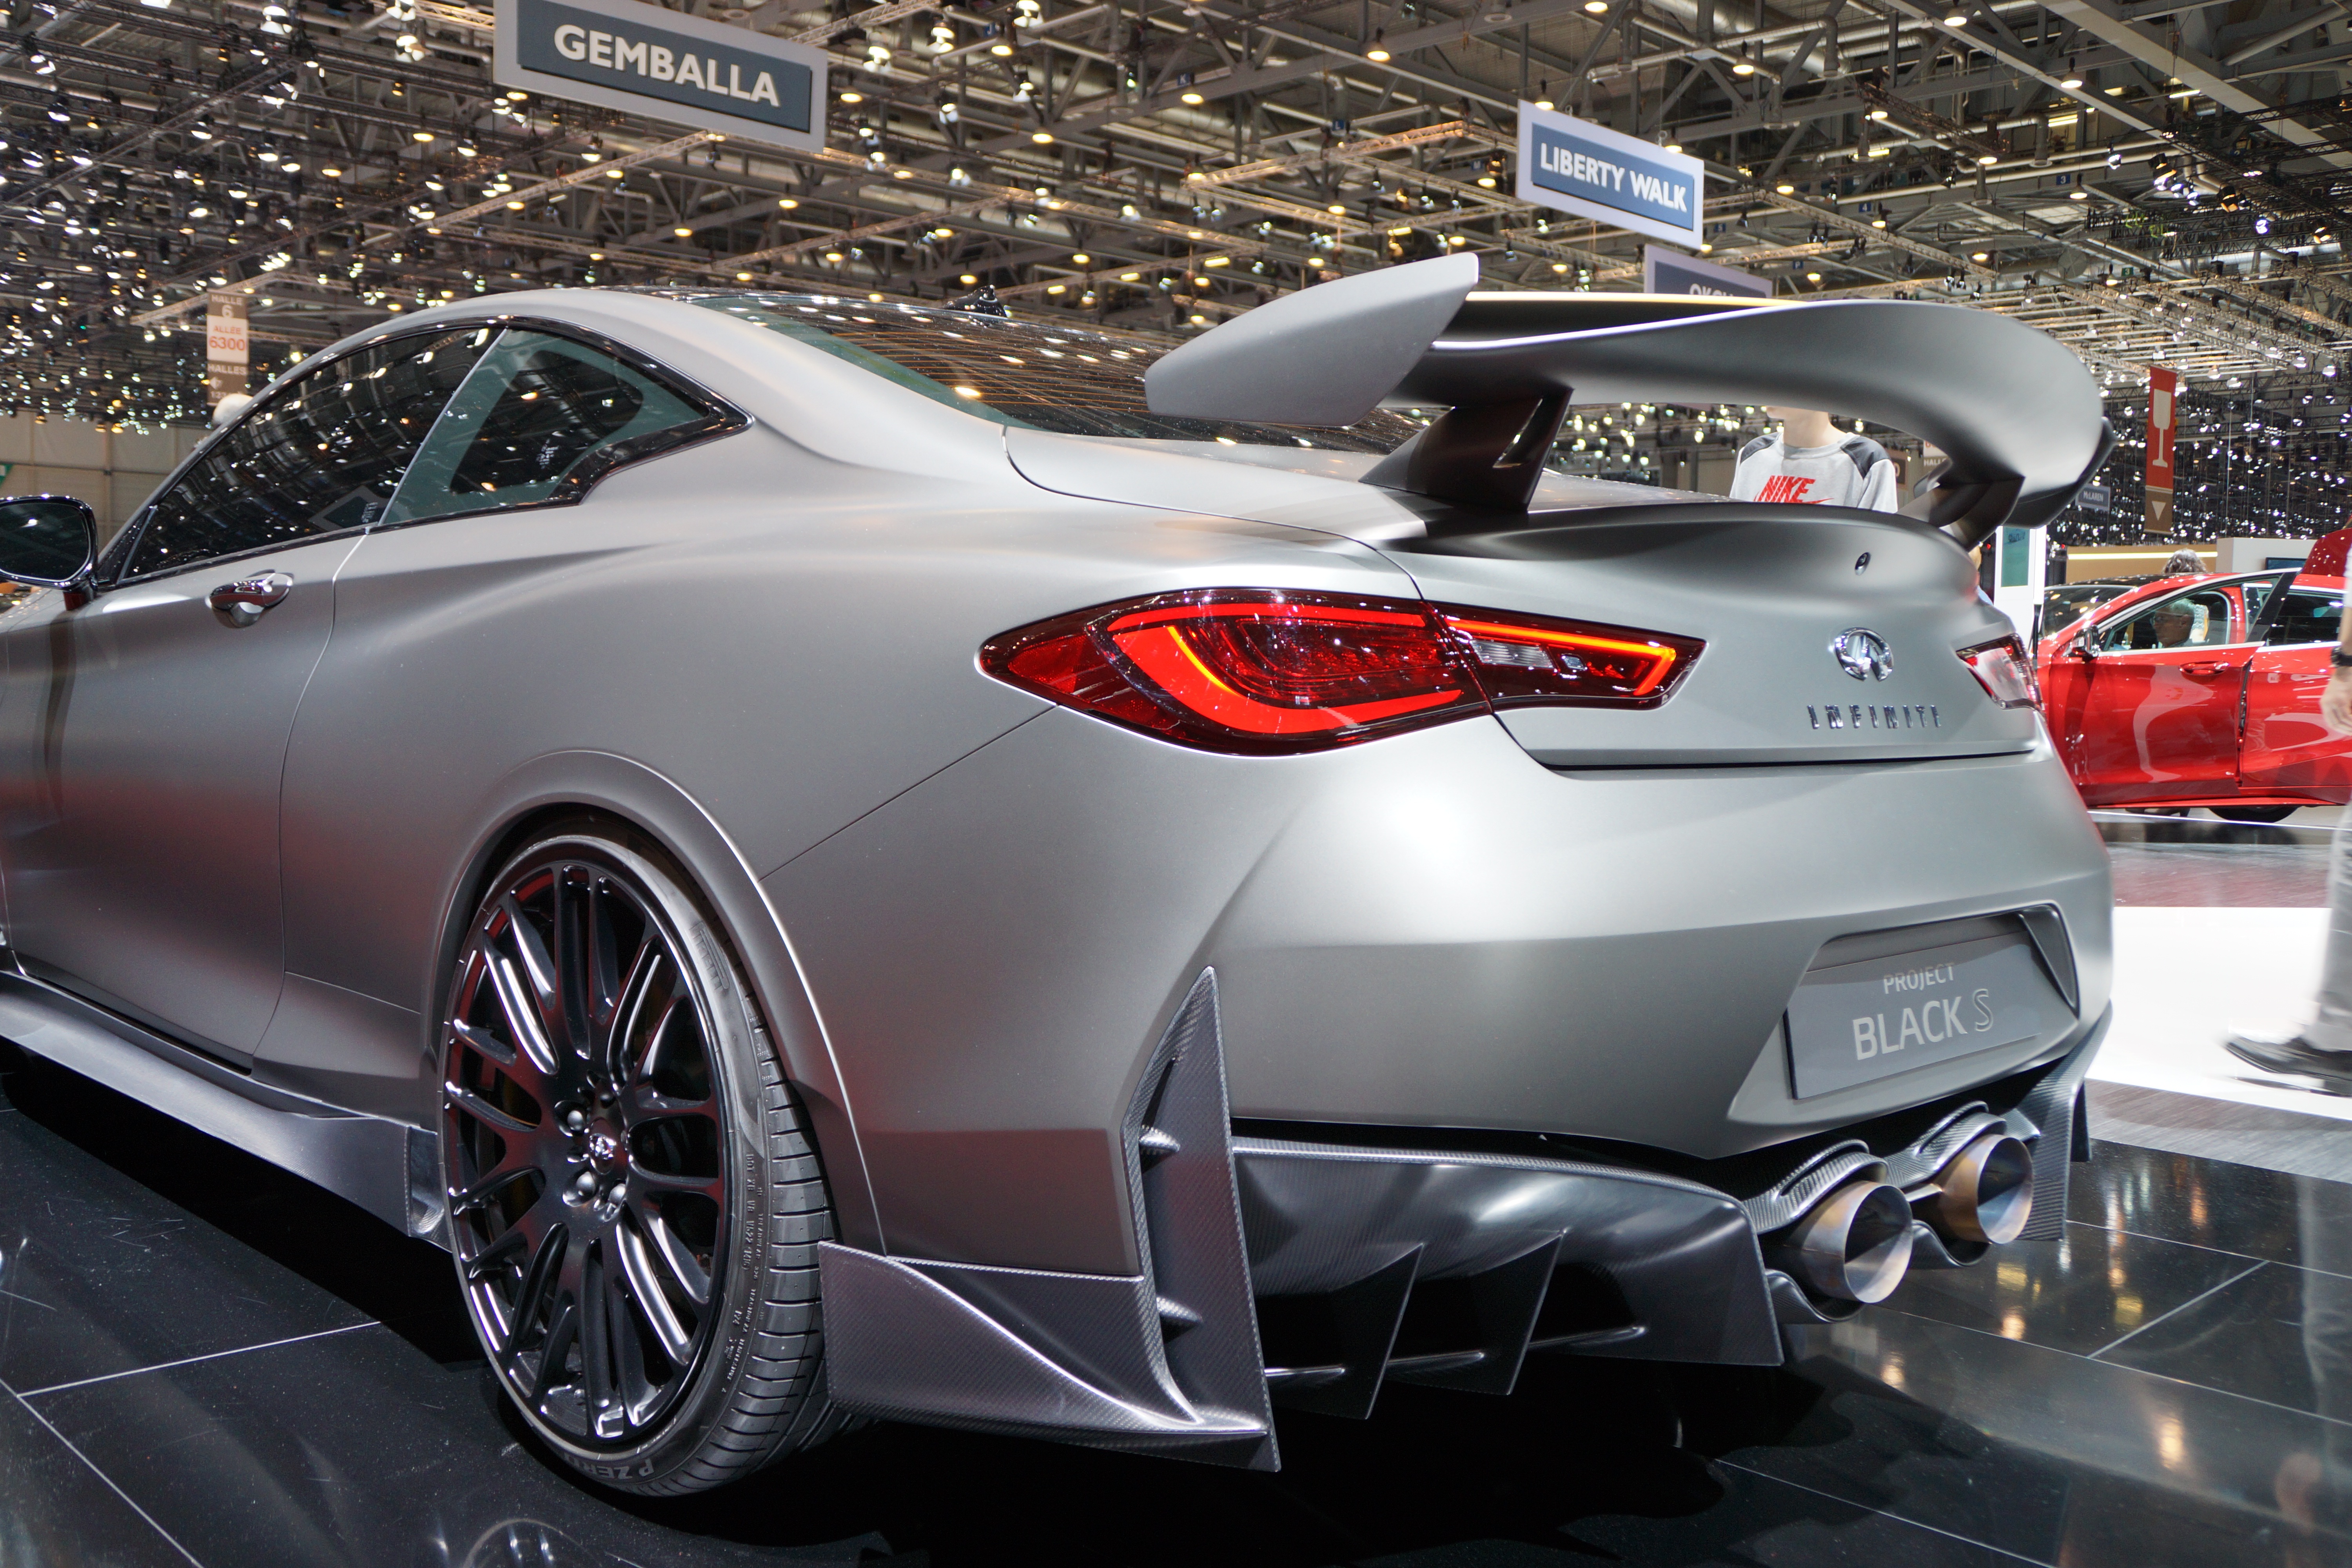
car, wheel, vehicle, auto, infinity, sports car, bumper, supercar, rim, sedan, iaa, geneva, exhaust, auto show, land vehicle, automobile make, automotive exterior, automotive design, luxury vehicle, family car, mid size car, rear spoiler